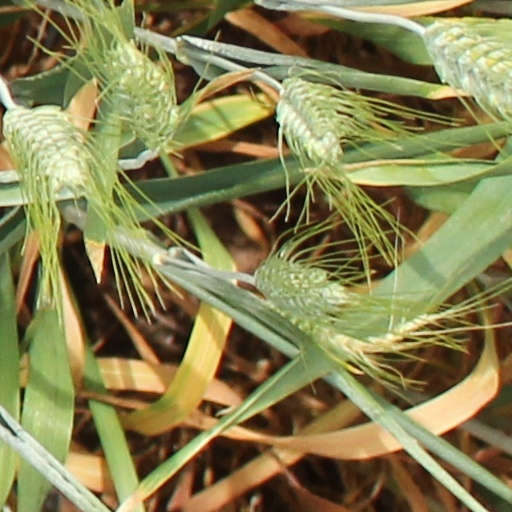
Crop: wheat